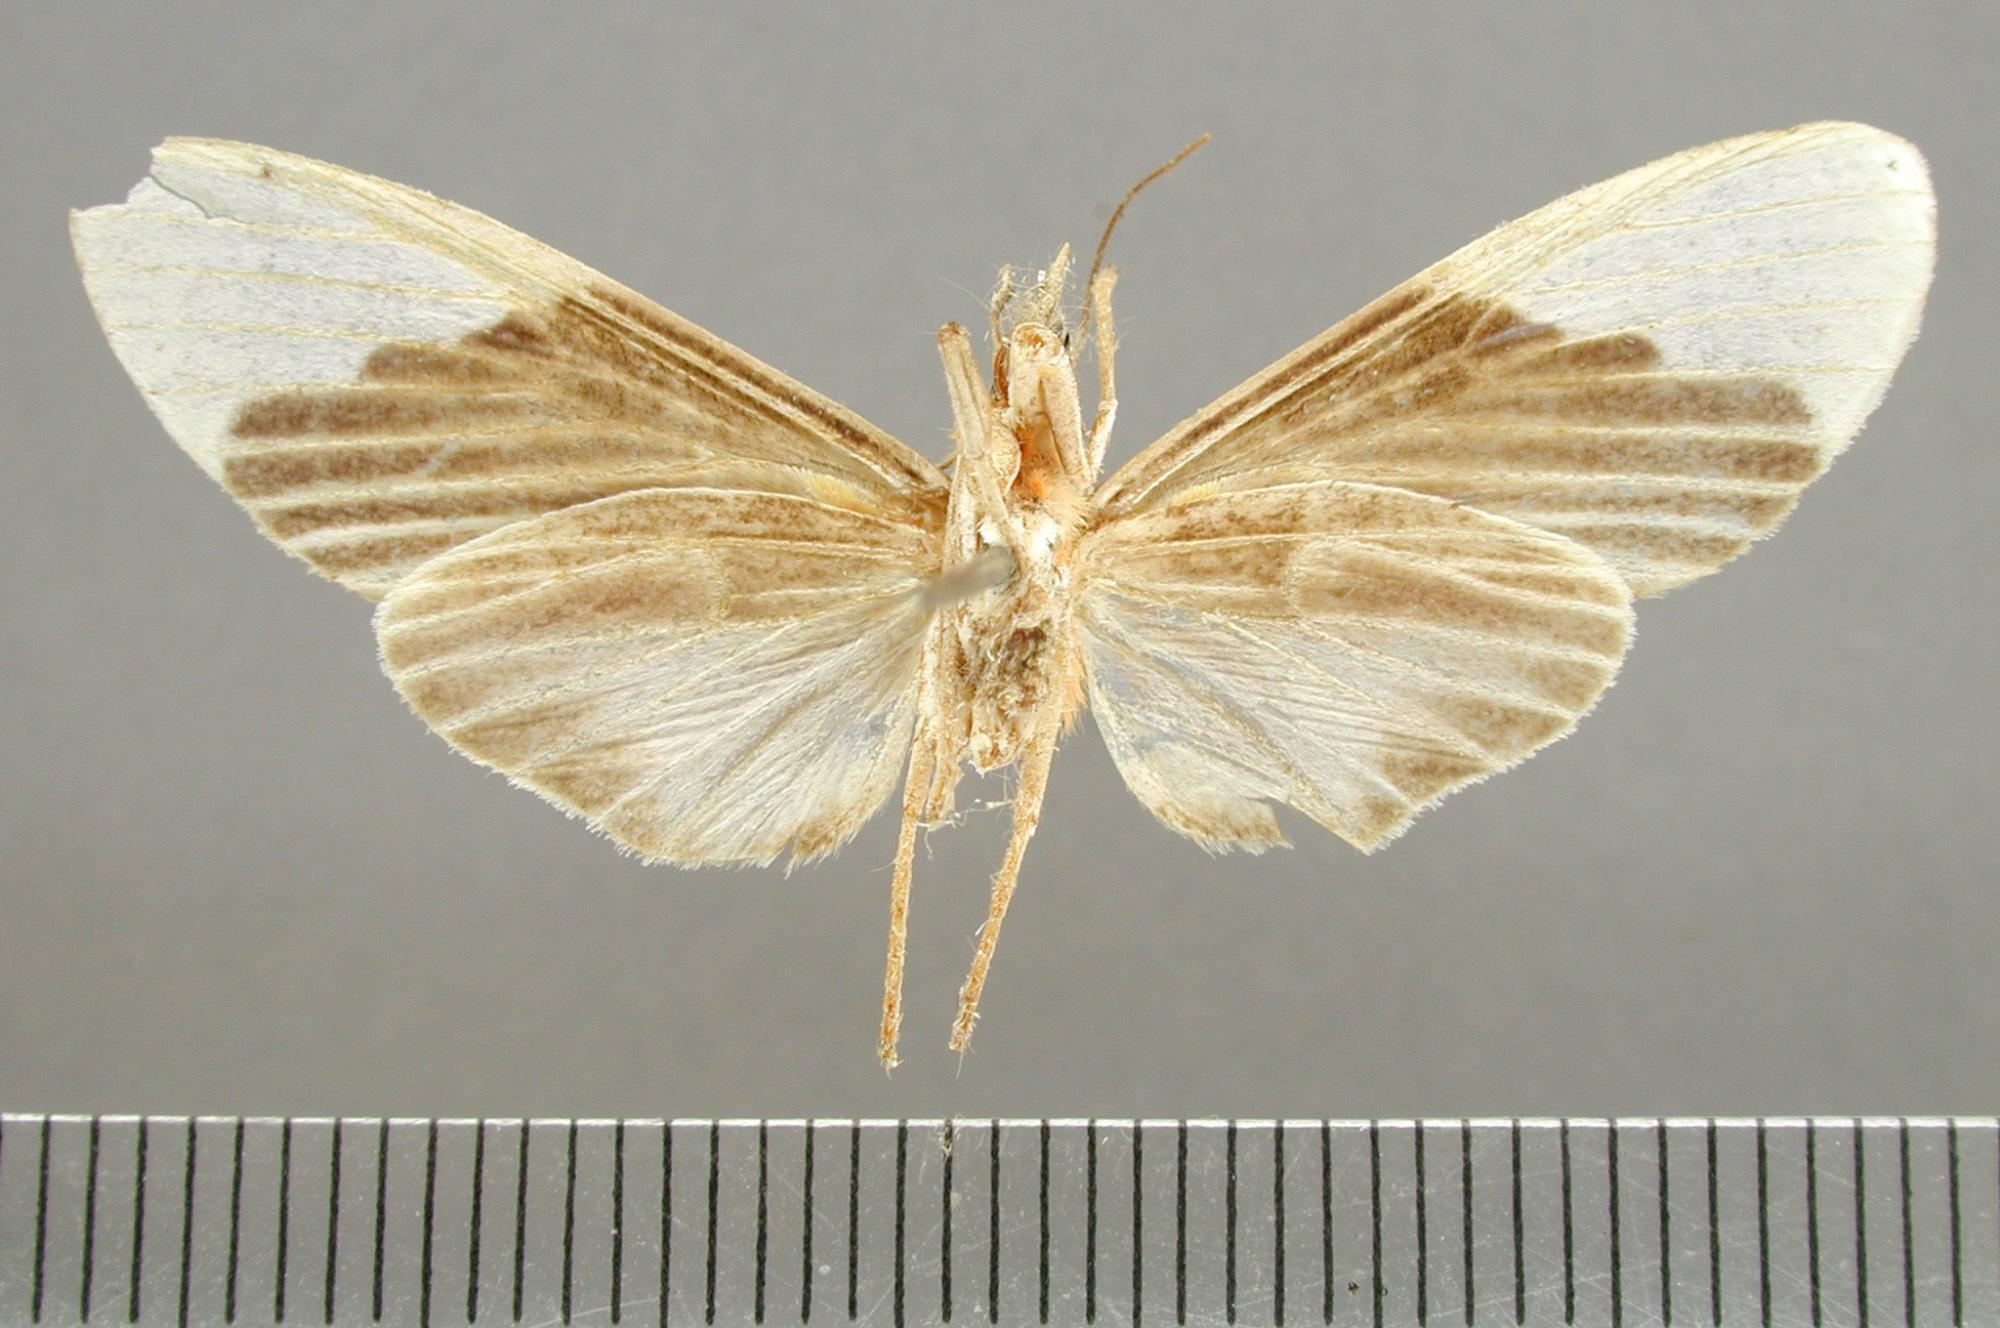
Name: Automolis leucapera
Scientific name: Automolis leucapera Dognin, 1914
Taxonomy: Animalia, Arthropoda, Insecta, Lepidoptera, Arctiidae
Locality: San Antonio, Valle del Cauca, Colombia